Hilde Warren und der Tod

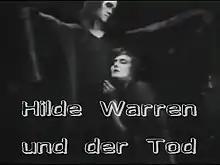

Hilde Warren und der Tod ("Hilde Warren and Death") is a German film from 1917 by Joe May (director, born Joseph Otto Mandel) and Fritz Lang (screenplay). The title role of Hilde was played by Joe May's wife Mia May.